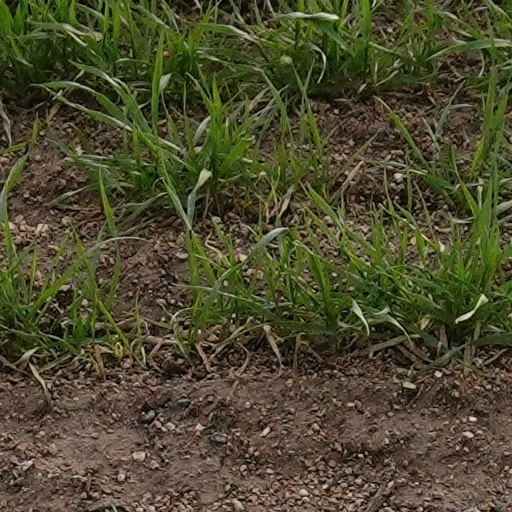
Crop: wheat